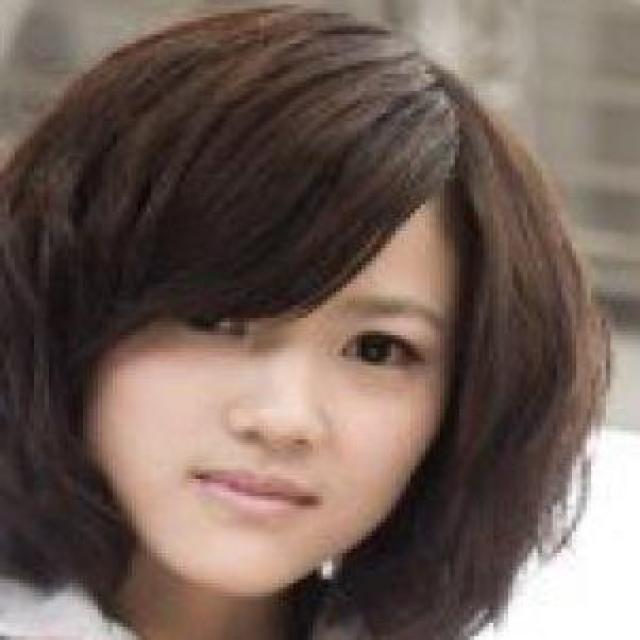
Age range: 21-44